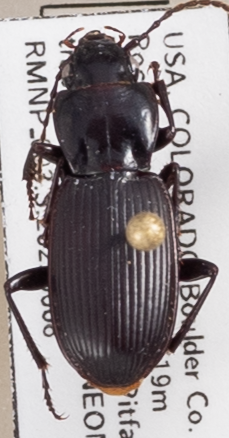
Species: Pterostichus protractus
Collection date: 2021-06-08
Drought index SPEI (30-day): -0.028
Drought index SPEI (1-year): -0.88
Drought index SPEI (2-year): -0.88